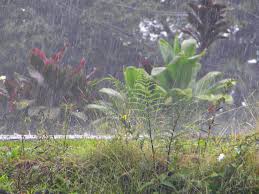
Weather: rain or strom